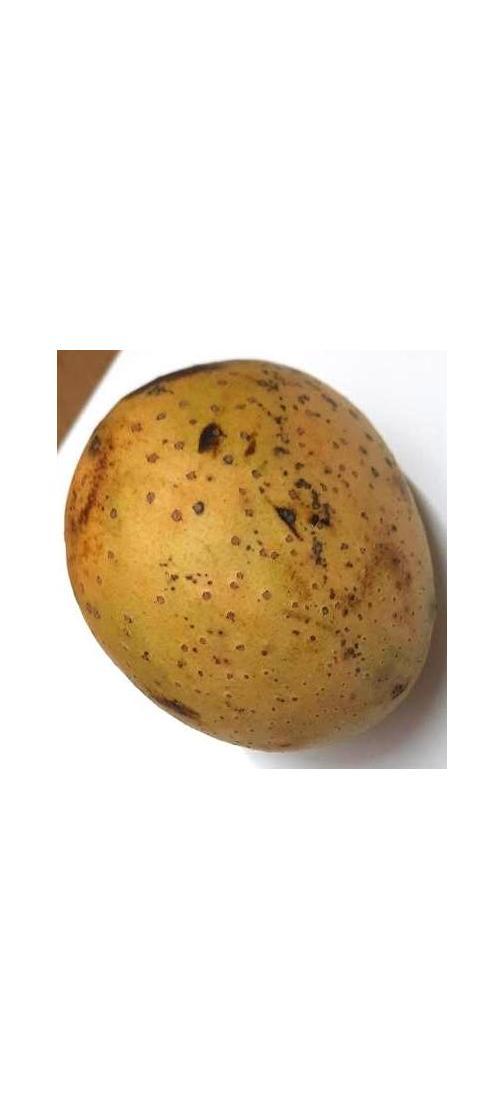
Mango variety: Gourmoti